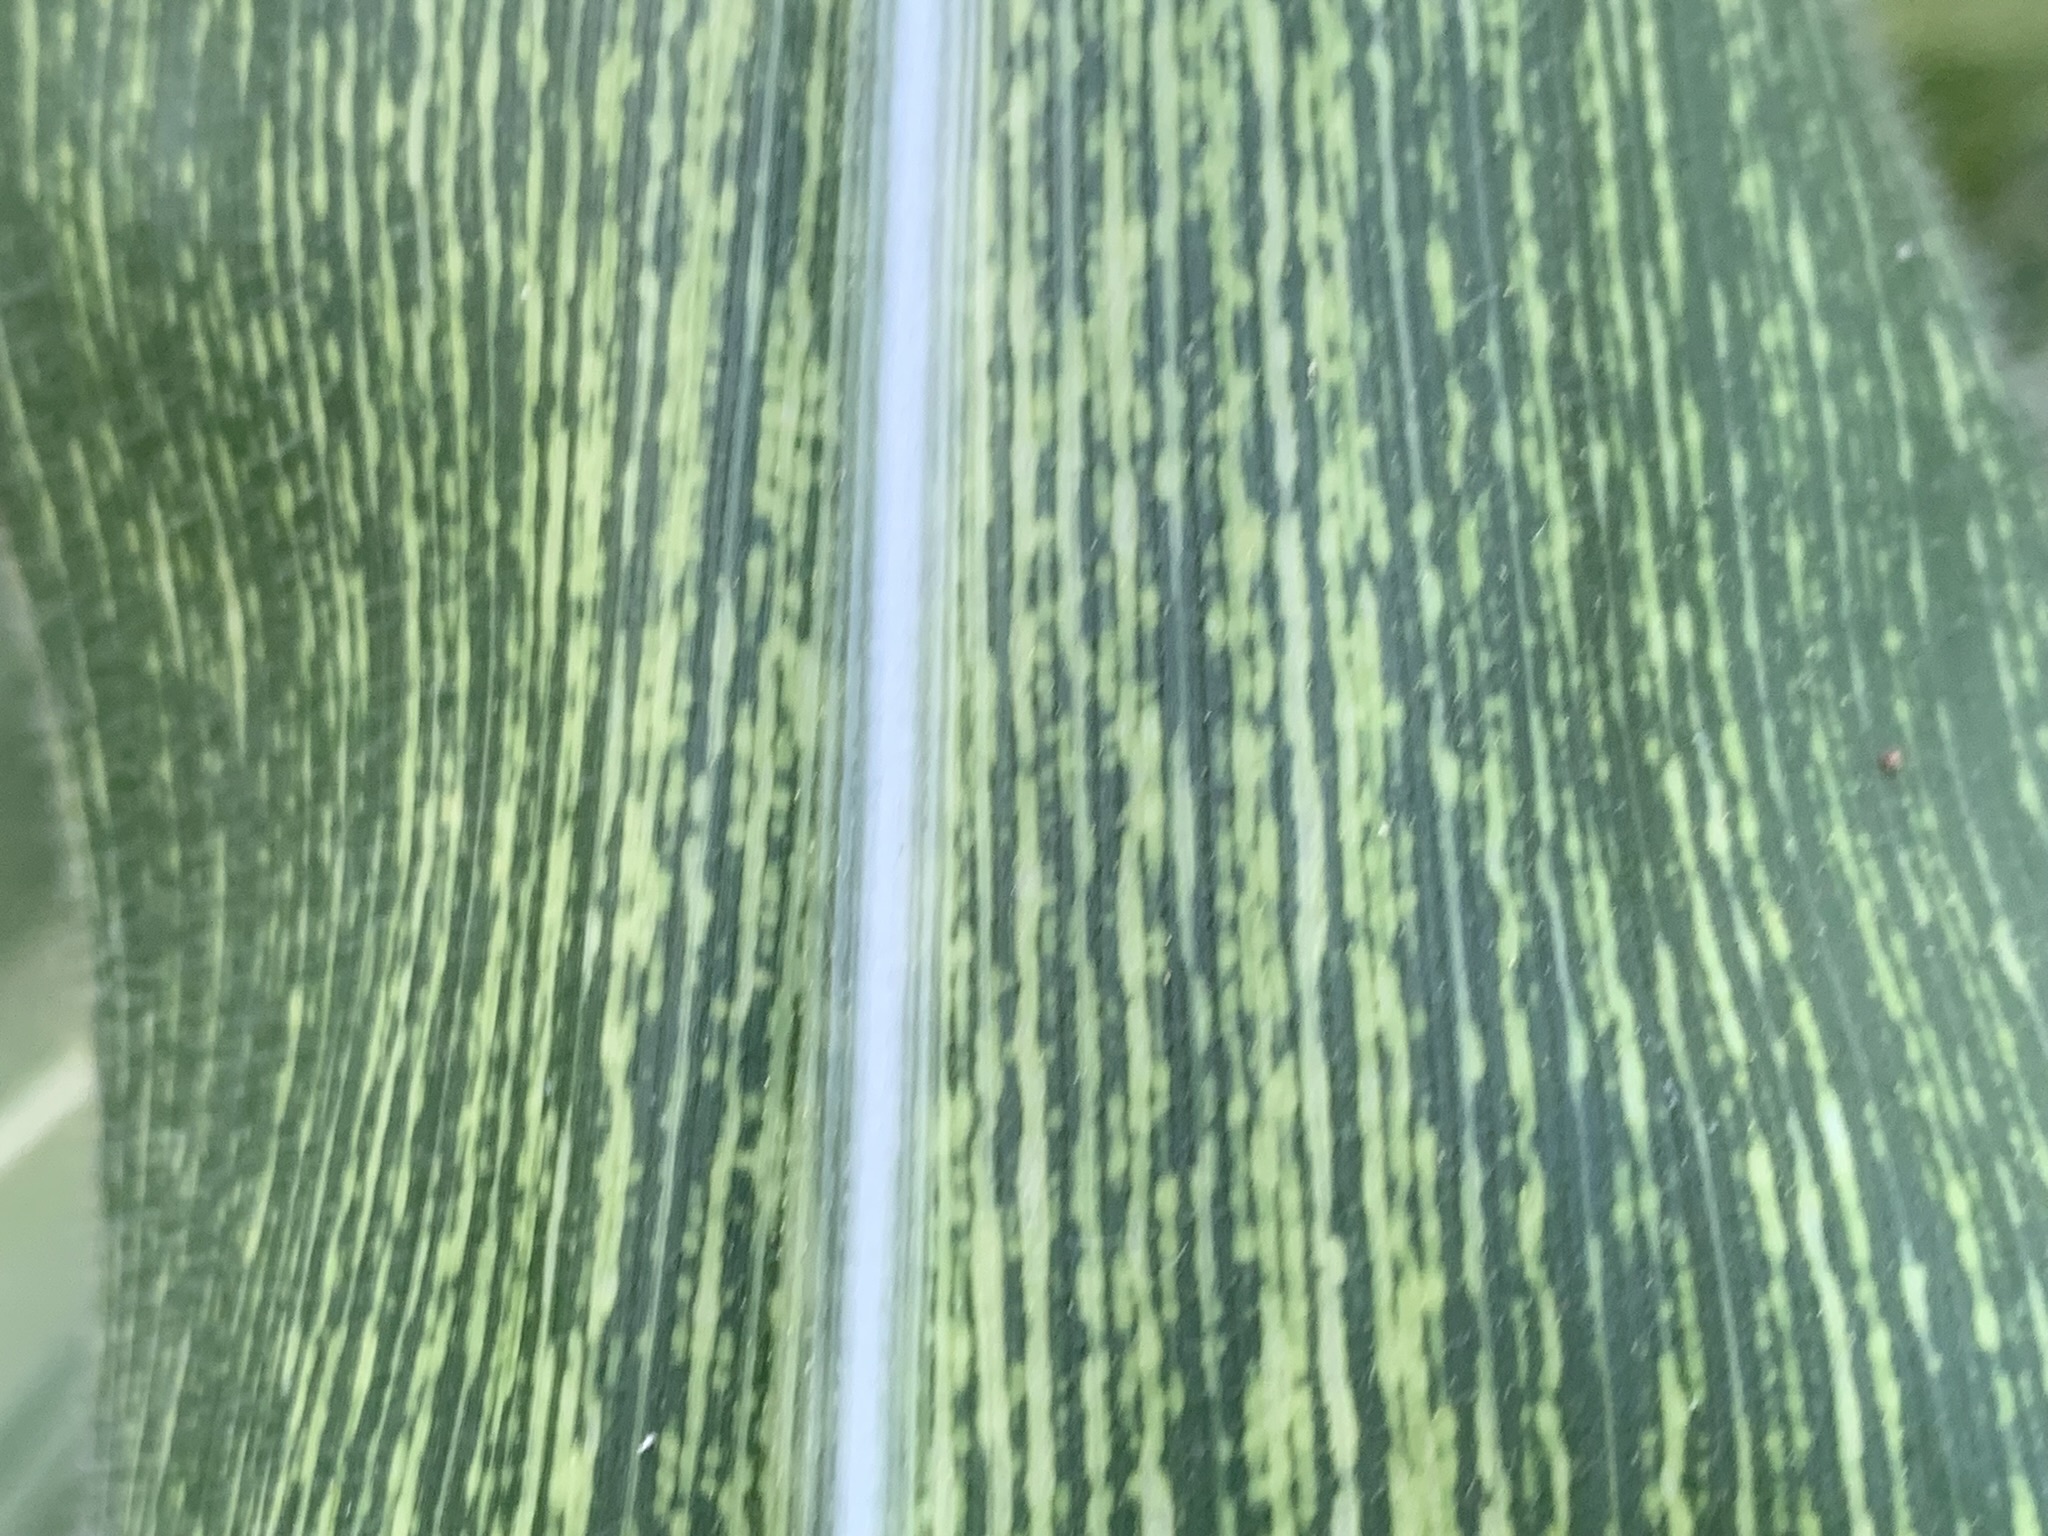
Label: MSV